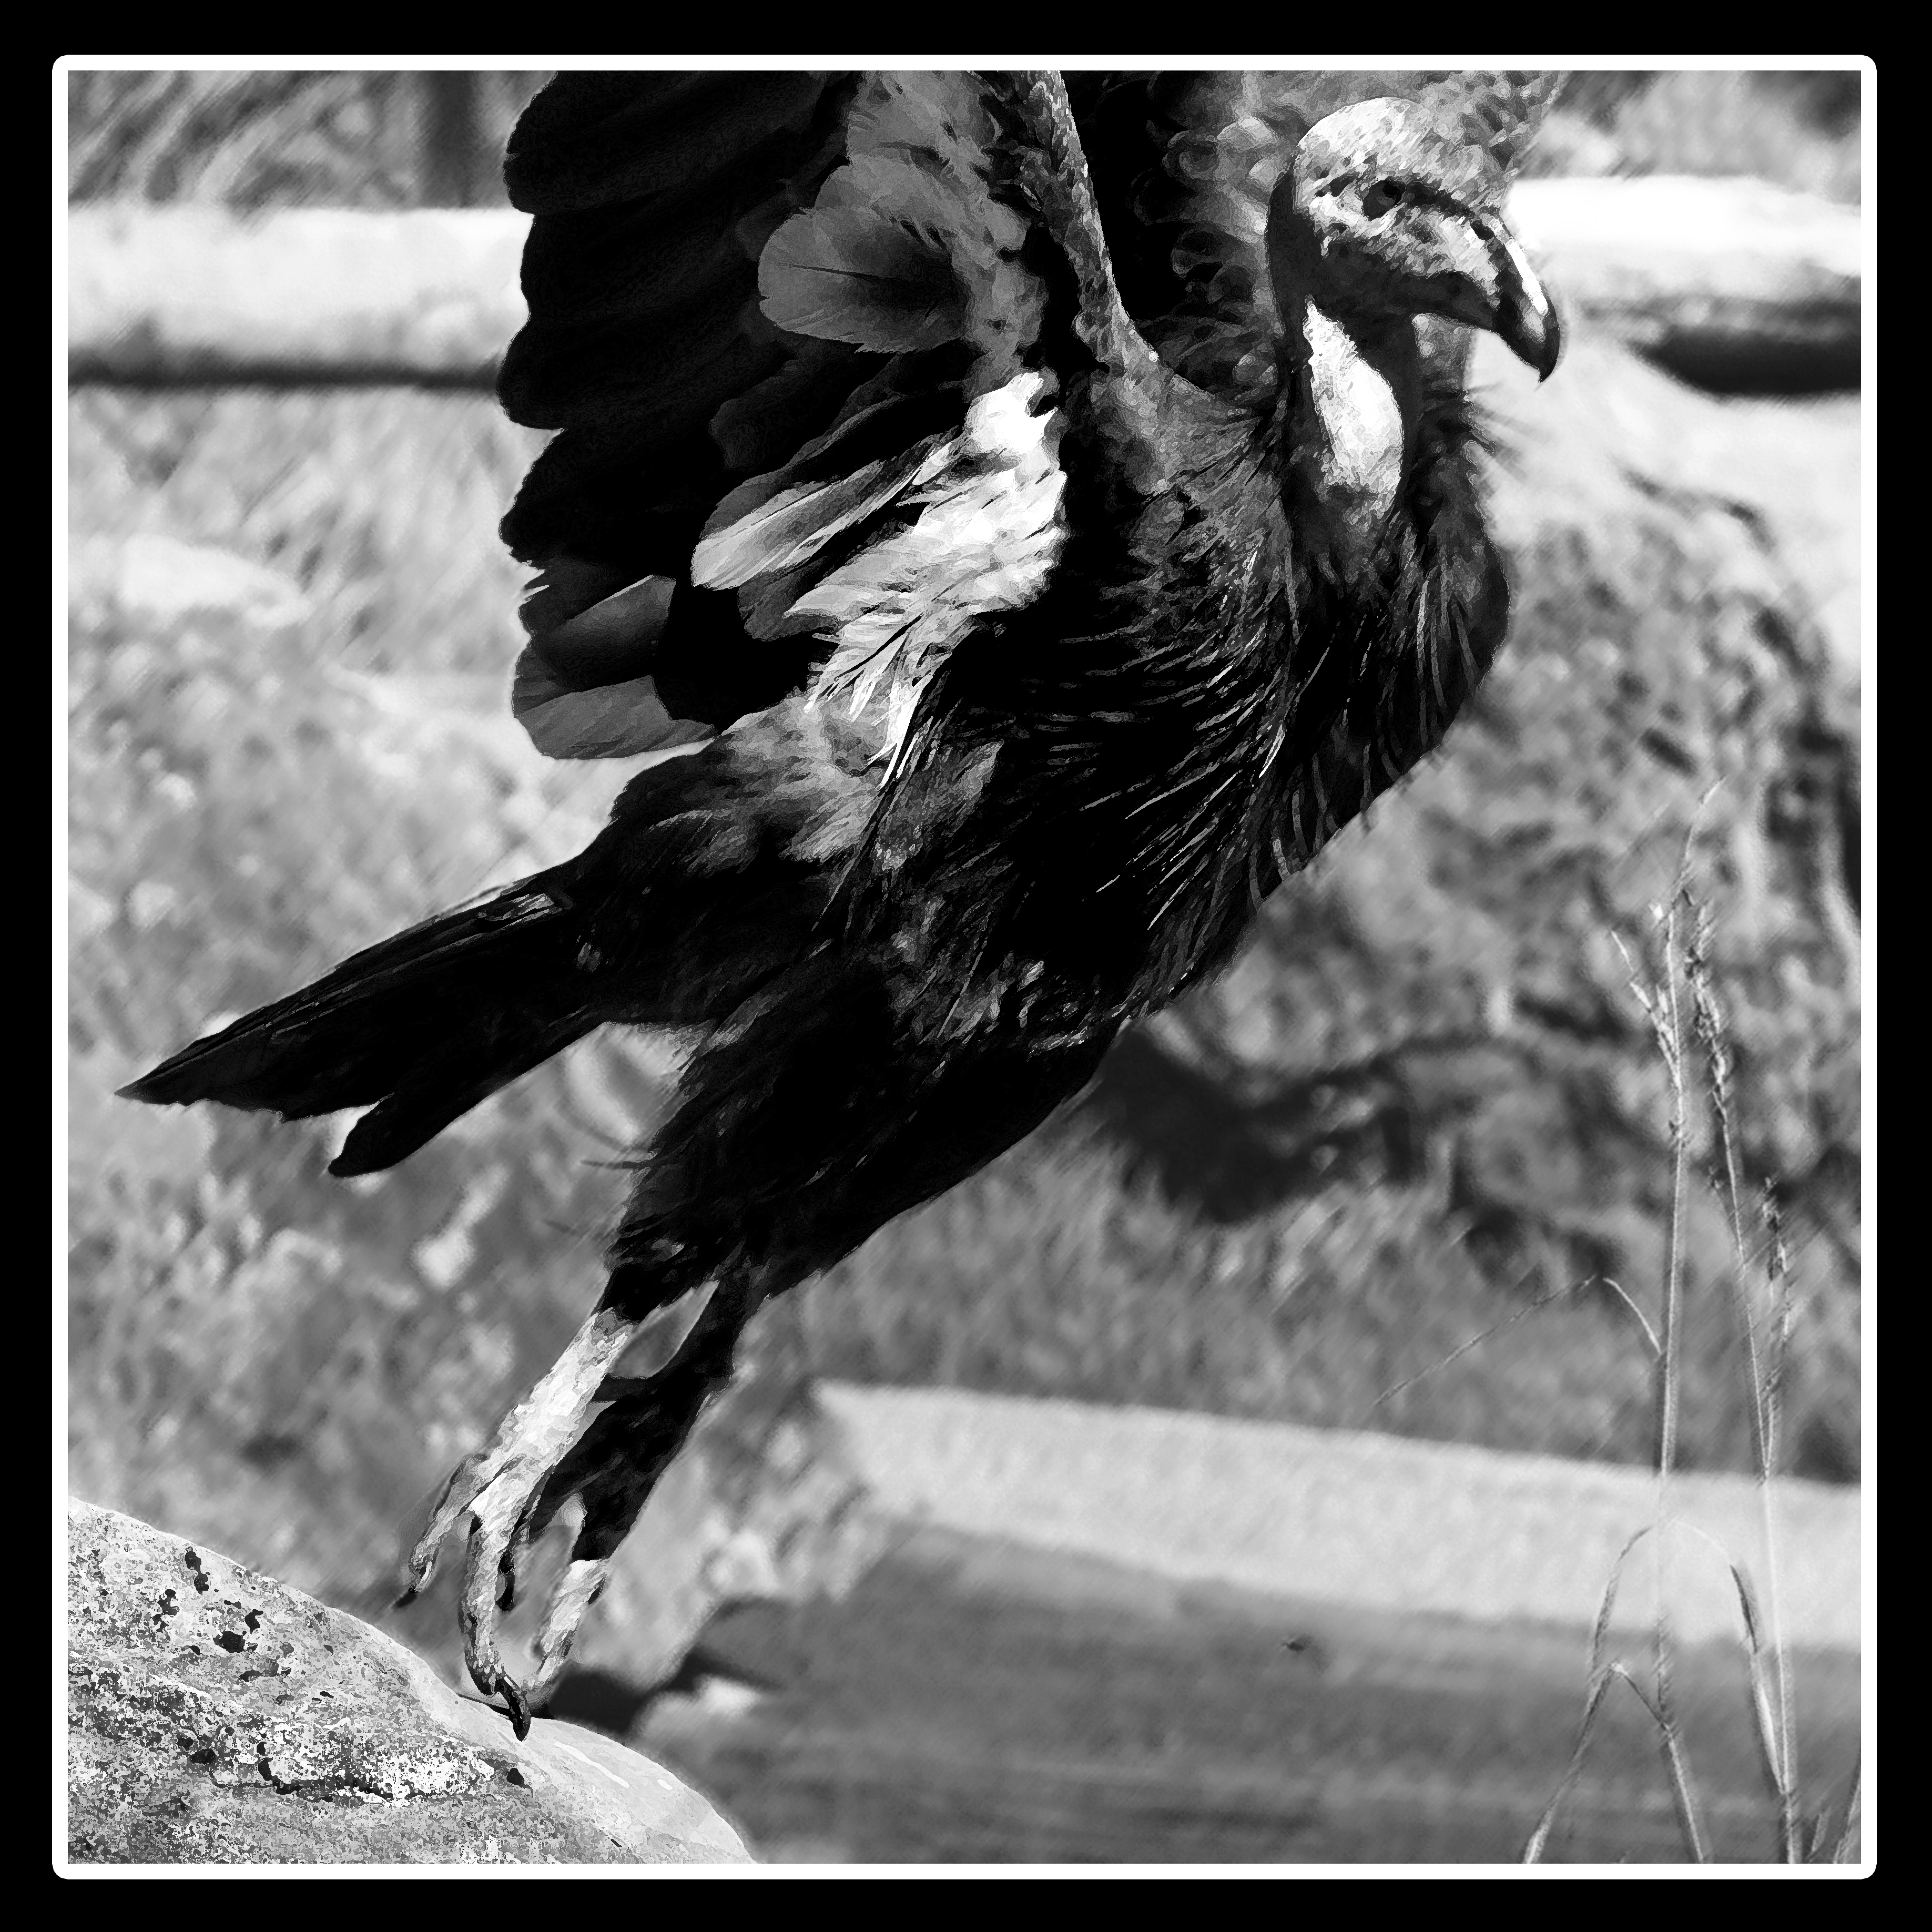
bird, wing, black and white, zoo, beak, flight, monochrome, fauna, blackandwhite, scary, endangered, postprocessing, vulture, condor, oregonzoo, squareratio, californiacondor, monochrome photography, perching bird